Skinhead

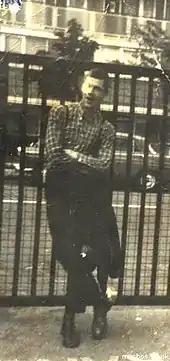
Hoxton Tom McCourt, a revival skinhead pictured in 1977

In the late 1970s, the skinhead subculture was revived to a notable extent after the introduction of punk rock. Most of these revivalist skinheads reacted to the commercialism of punk by adopting a look that was in line with the original 1969 skinhead style. This revival included Gary Hodges and Hoxton Tom McCourt (both later of the band the 4-Skins) and Suggs, later of the band Madness. Around this time, some skinheads became affiliated with far right groups such as the National Front and the British Movement. From 1979 onwards, punk-influenced skinheads with shorter hair, higher boots and less emphasis on traditional styles grew in numbers and grabbed media attention, mostly due to football hooliganism. There still remained, however, skinheads who preferred the original mod-inspired styles.